Mike Wooten (American football)

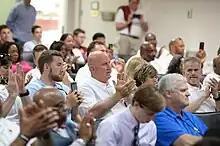
Wooten (center) at a Super Bowl ring ceremony held in 2018

Michael Carroll Wooten (born October 23, 1962) is a former American football center who played in the National Football League (NFL) for the Washington Redskins during the 1987 NFL season. He played college football at VMI.